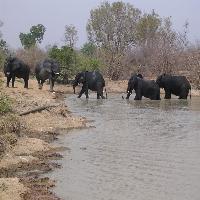
Weather: cloudy or overcast